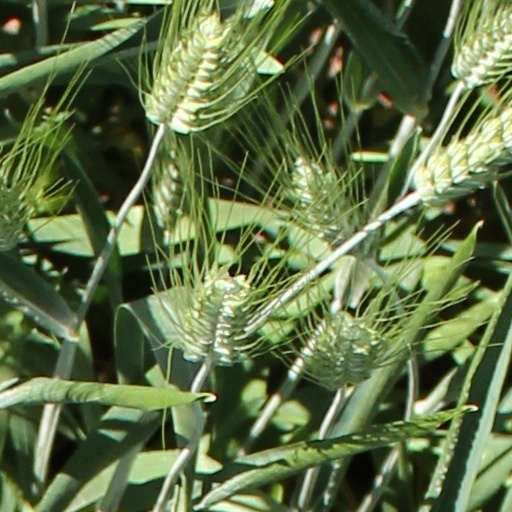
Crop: wheat